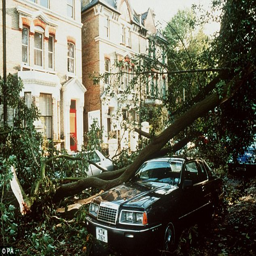
then : an uprooted tree lies across a car after disaster